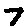
Label: 7